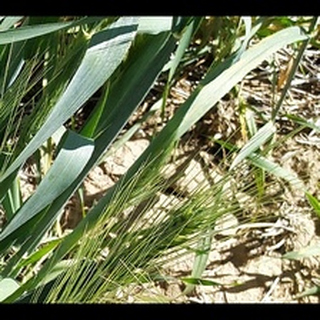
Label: healthy_wheat